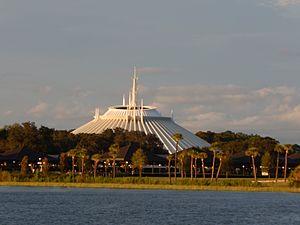
Space Mountain est l'une des attractions phares des parcs à thèmes de Disney. Elle a été reproduite dans chacun des Royaumes enchantés, dans le land futuriste Tomorrowland – Discoveryland.